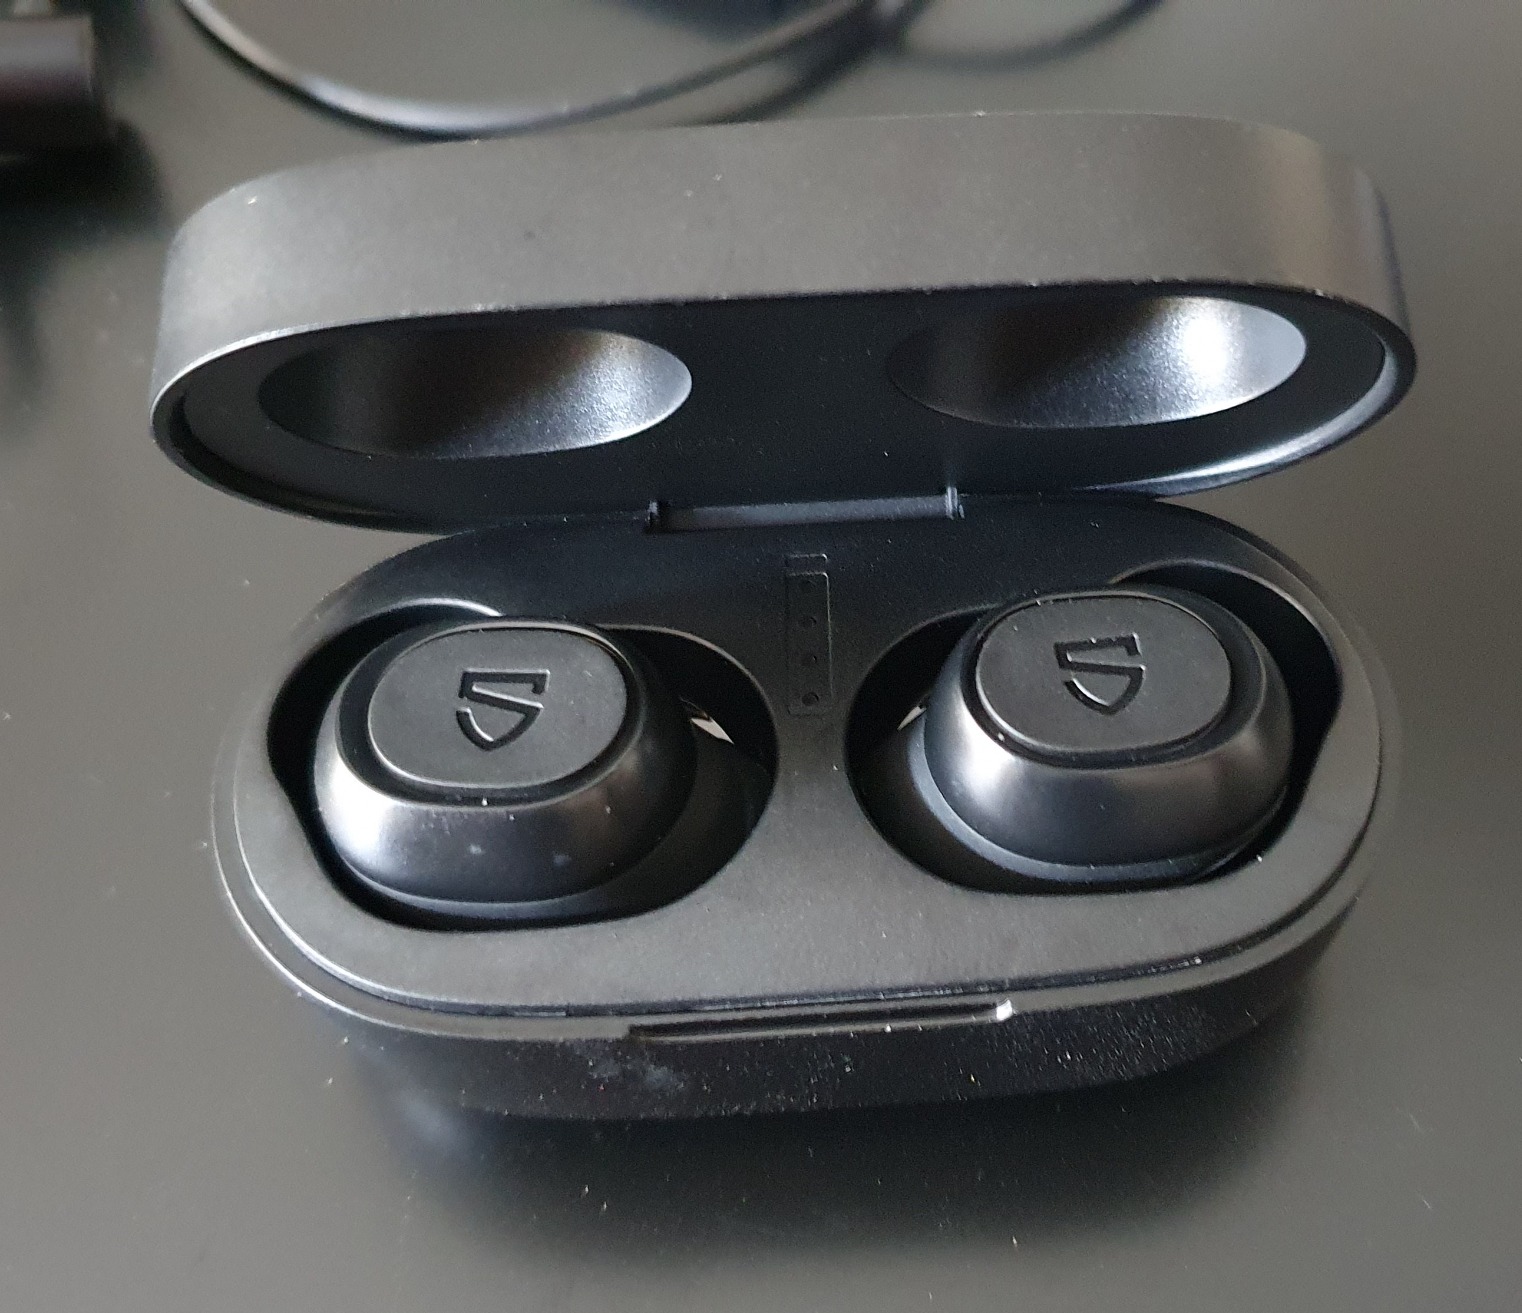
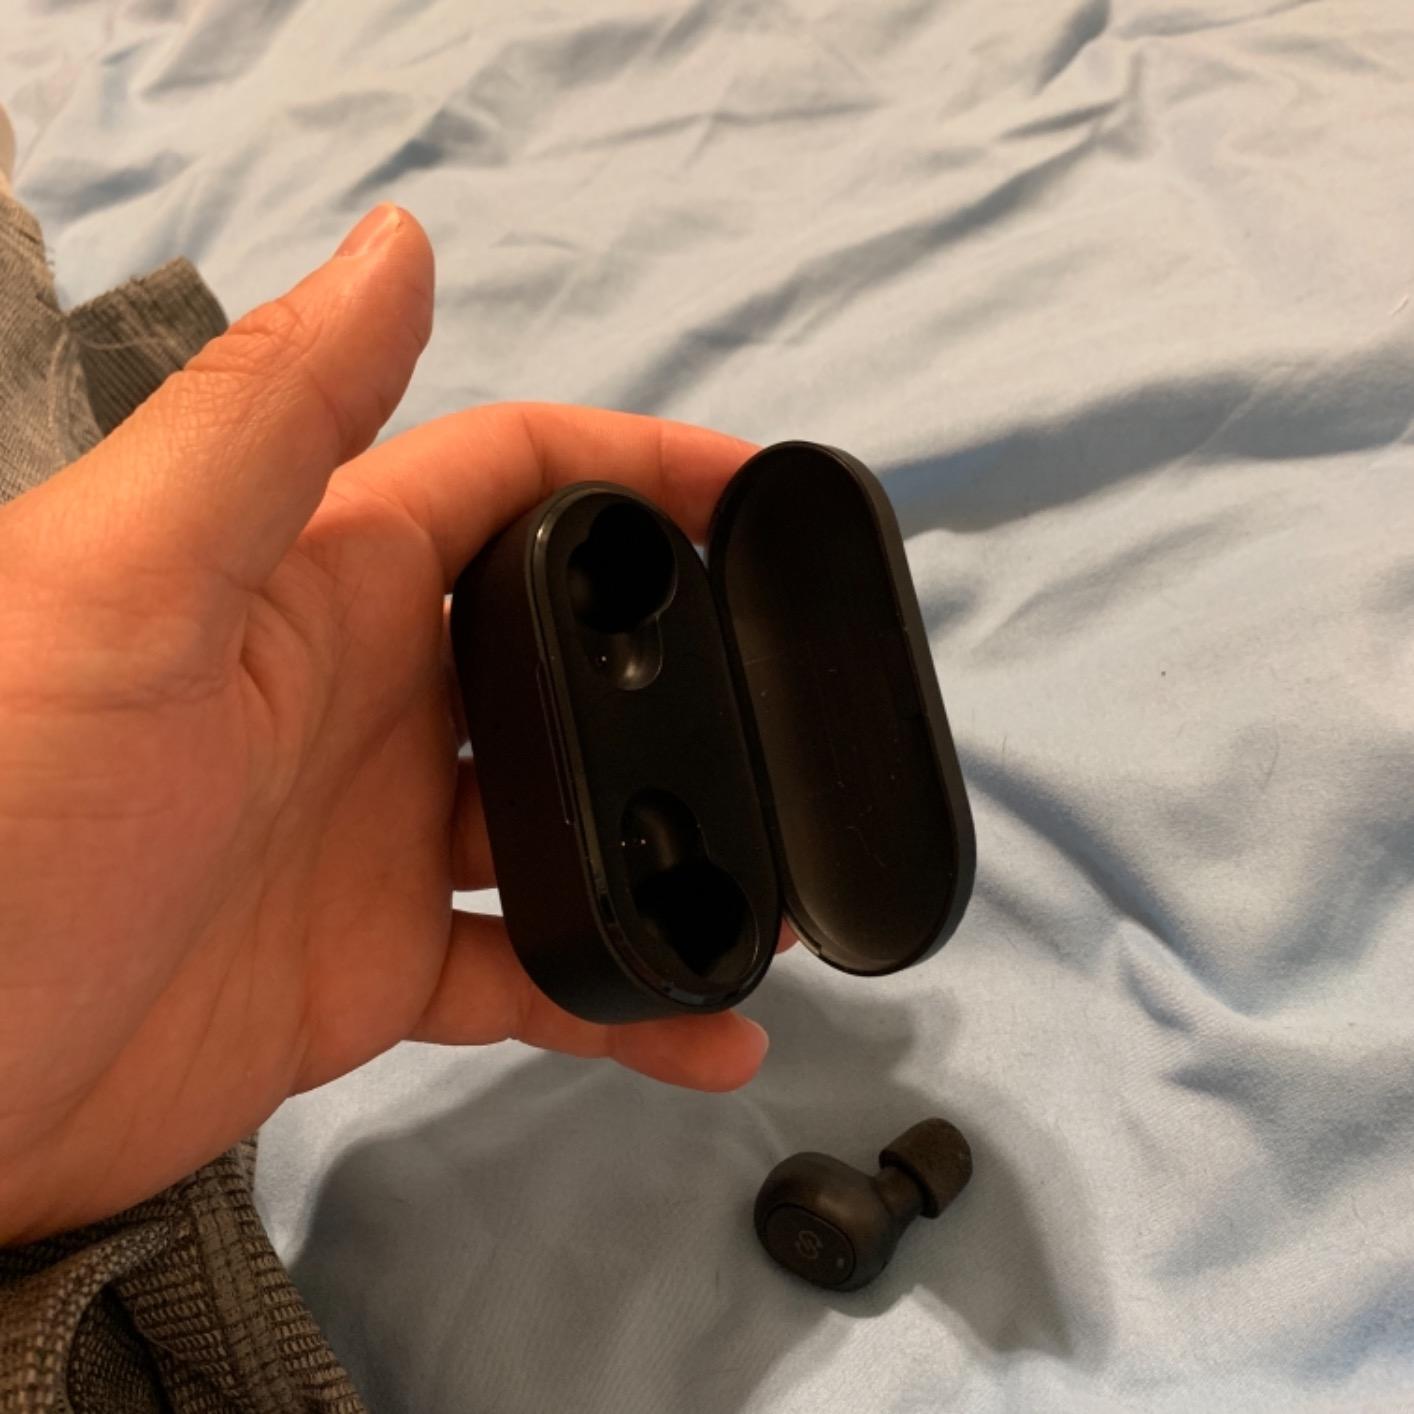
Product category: earbuds
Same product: no